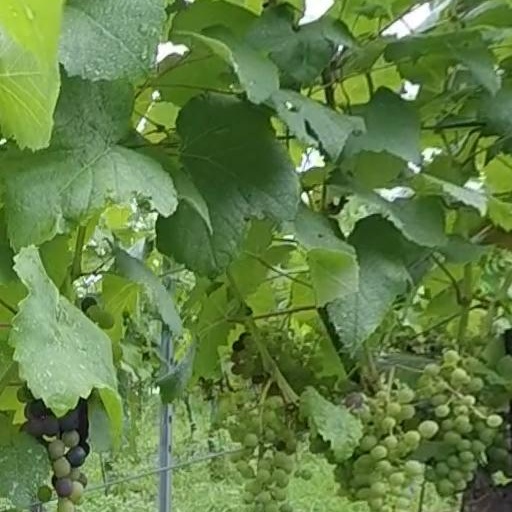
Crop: grape